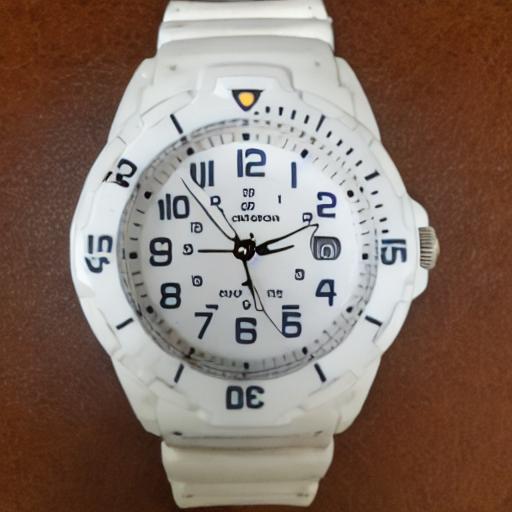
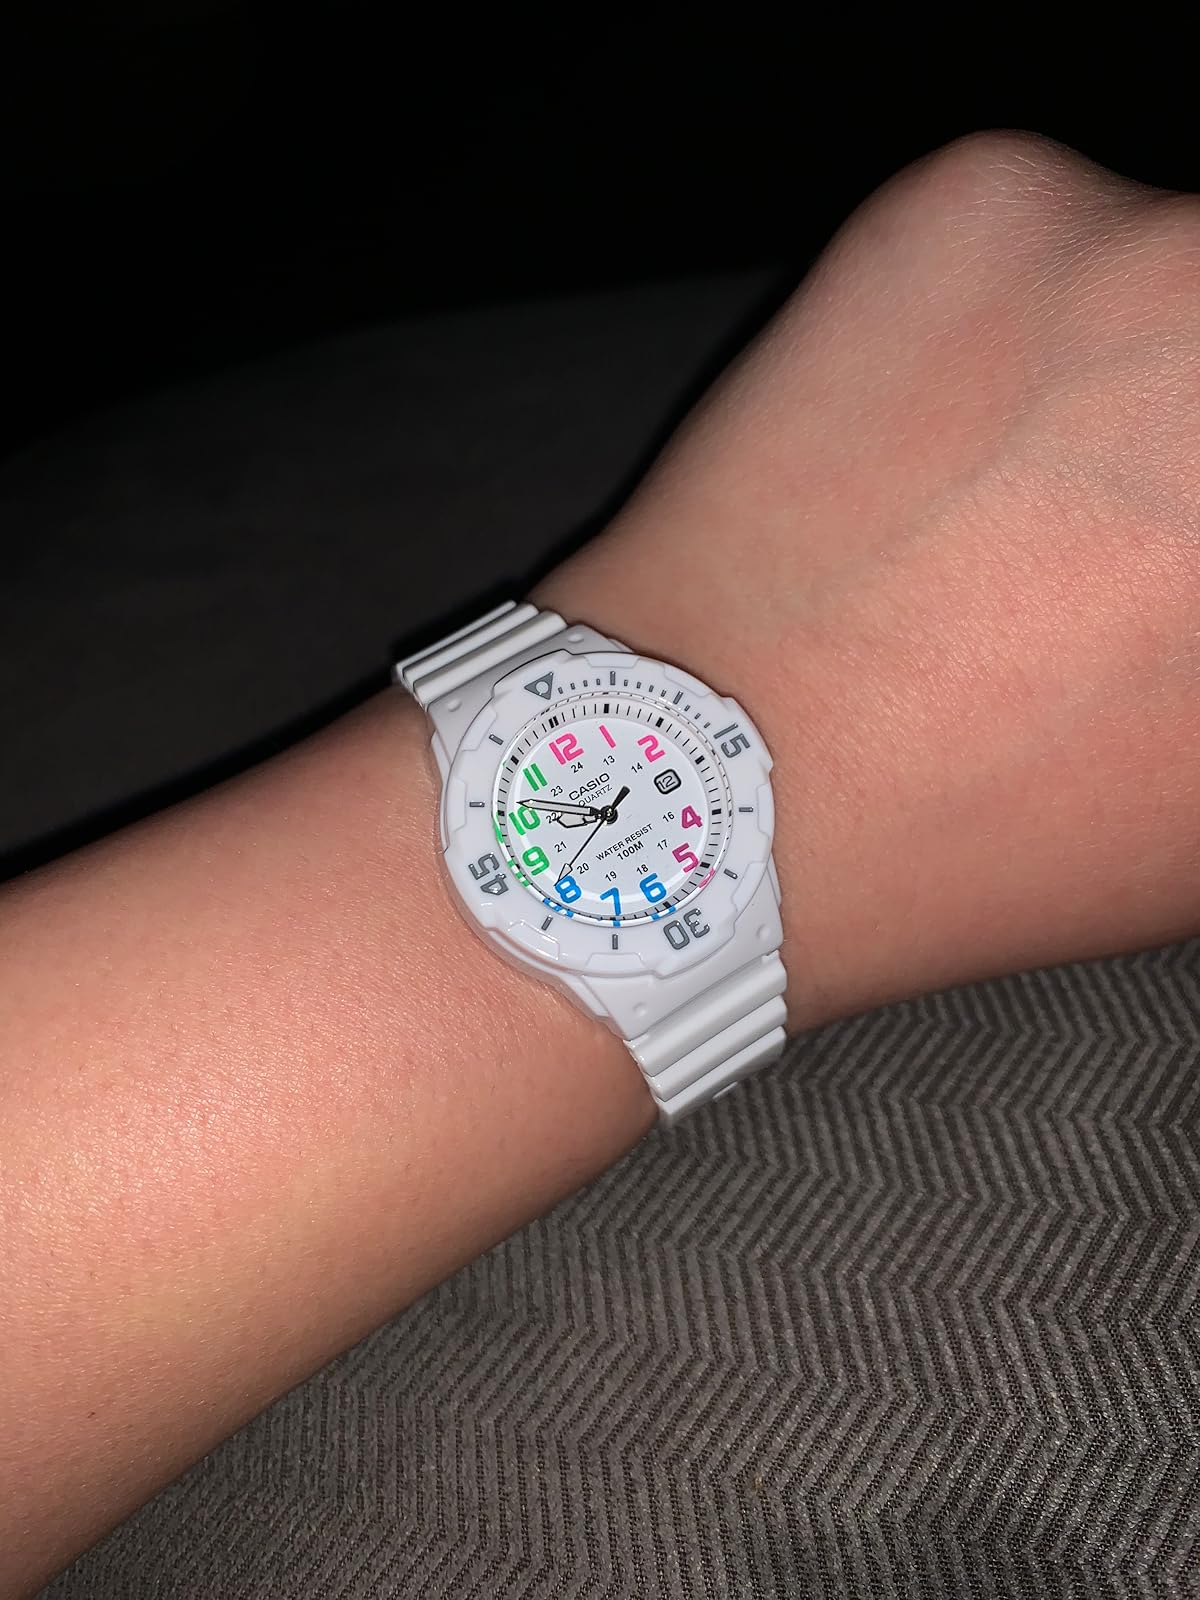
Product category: accessories_watch
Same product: no